Stony Brook Seawolves baseball

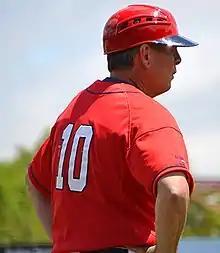
Matt Senk, Stony Brook's head coach since 1991

Stony Brook began in Division I as a member of the Eastern College Athletic Conference. In 2002, the Seawolves joined the America East Conference. In 2003, Stony Brook advanced to its first America East Tournament title game, needing to beat Northeastern twice to win the championship. While they won 11–10 in game one, they were blown out 11–0, leaving them one game away from its first NCAA tournament berth. In 2004, the fourth-place Seawolves upset first-place Northeastern 15–6 in the first round of the America East Tournament, and advanced to the championship game for a second straight year, this time defeating Maine 3–1 to win their first America East championship and advance to their first NCAA tournament in the program's Division I history. Stony Brook was assigned as the fourth seed in the Kinston Regional, where they lost to host East Carolina 8–2 and Tennessee 1–0 and were eliminated from the tournament in two games.